Ridge Bond

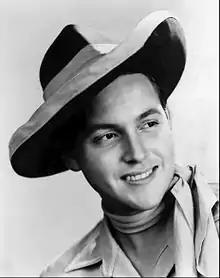
Ridge Bond as Curly in 1949

Ridgely McClure "Ridge" Bond (July 12, 1922 – May 6, 1997) was an American actor, singer and businessman, who is best known for playing the role of Curly in the musical "Oklahoma!" on Broadway and on tour. He retired from acting when the musical closed in 1954, and entered the insurance business.